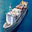
Label: ship